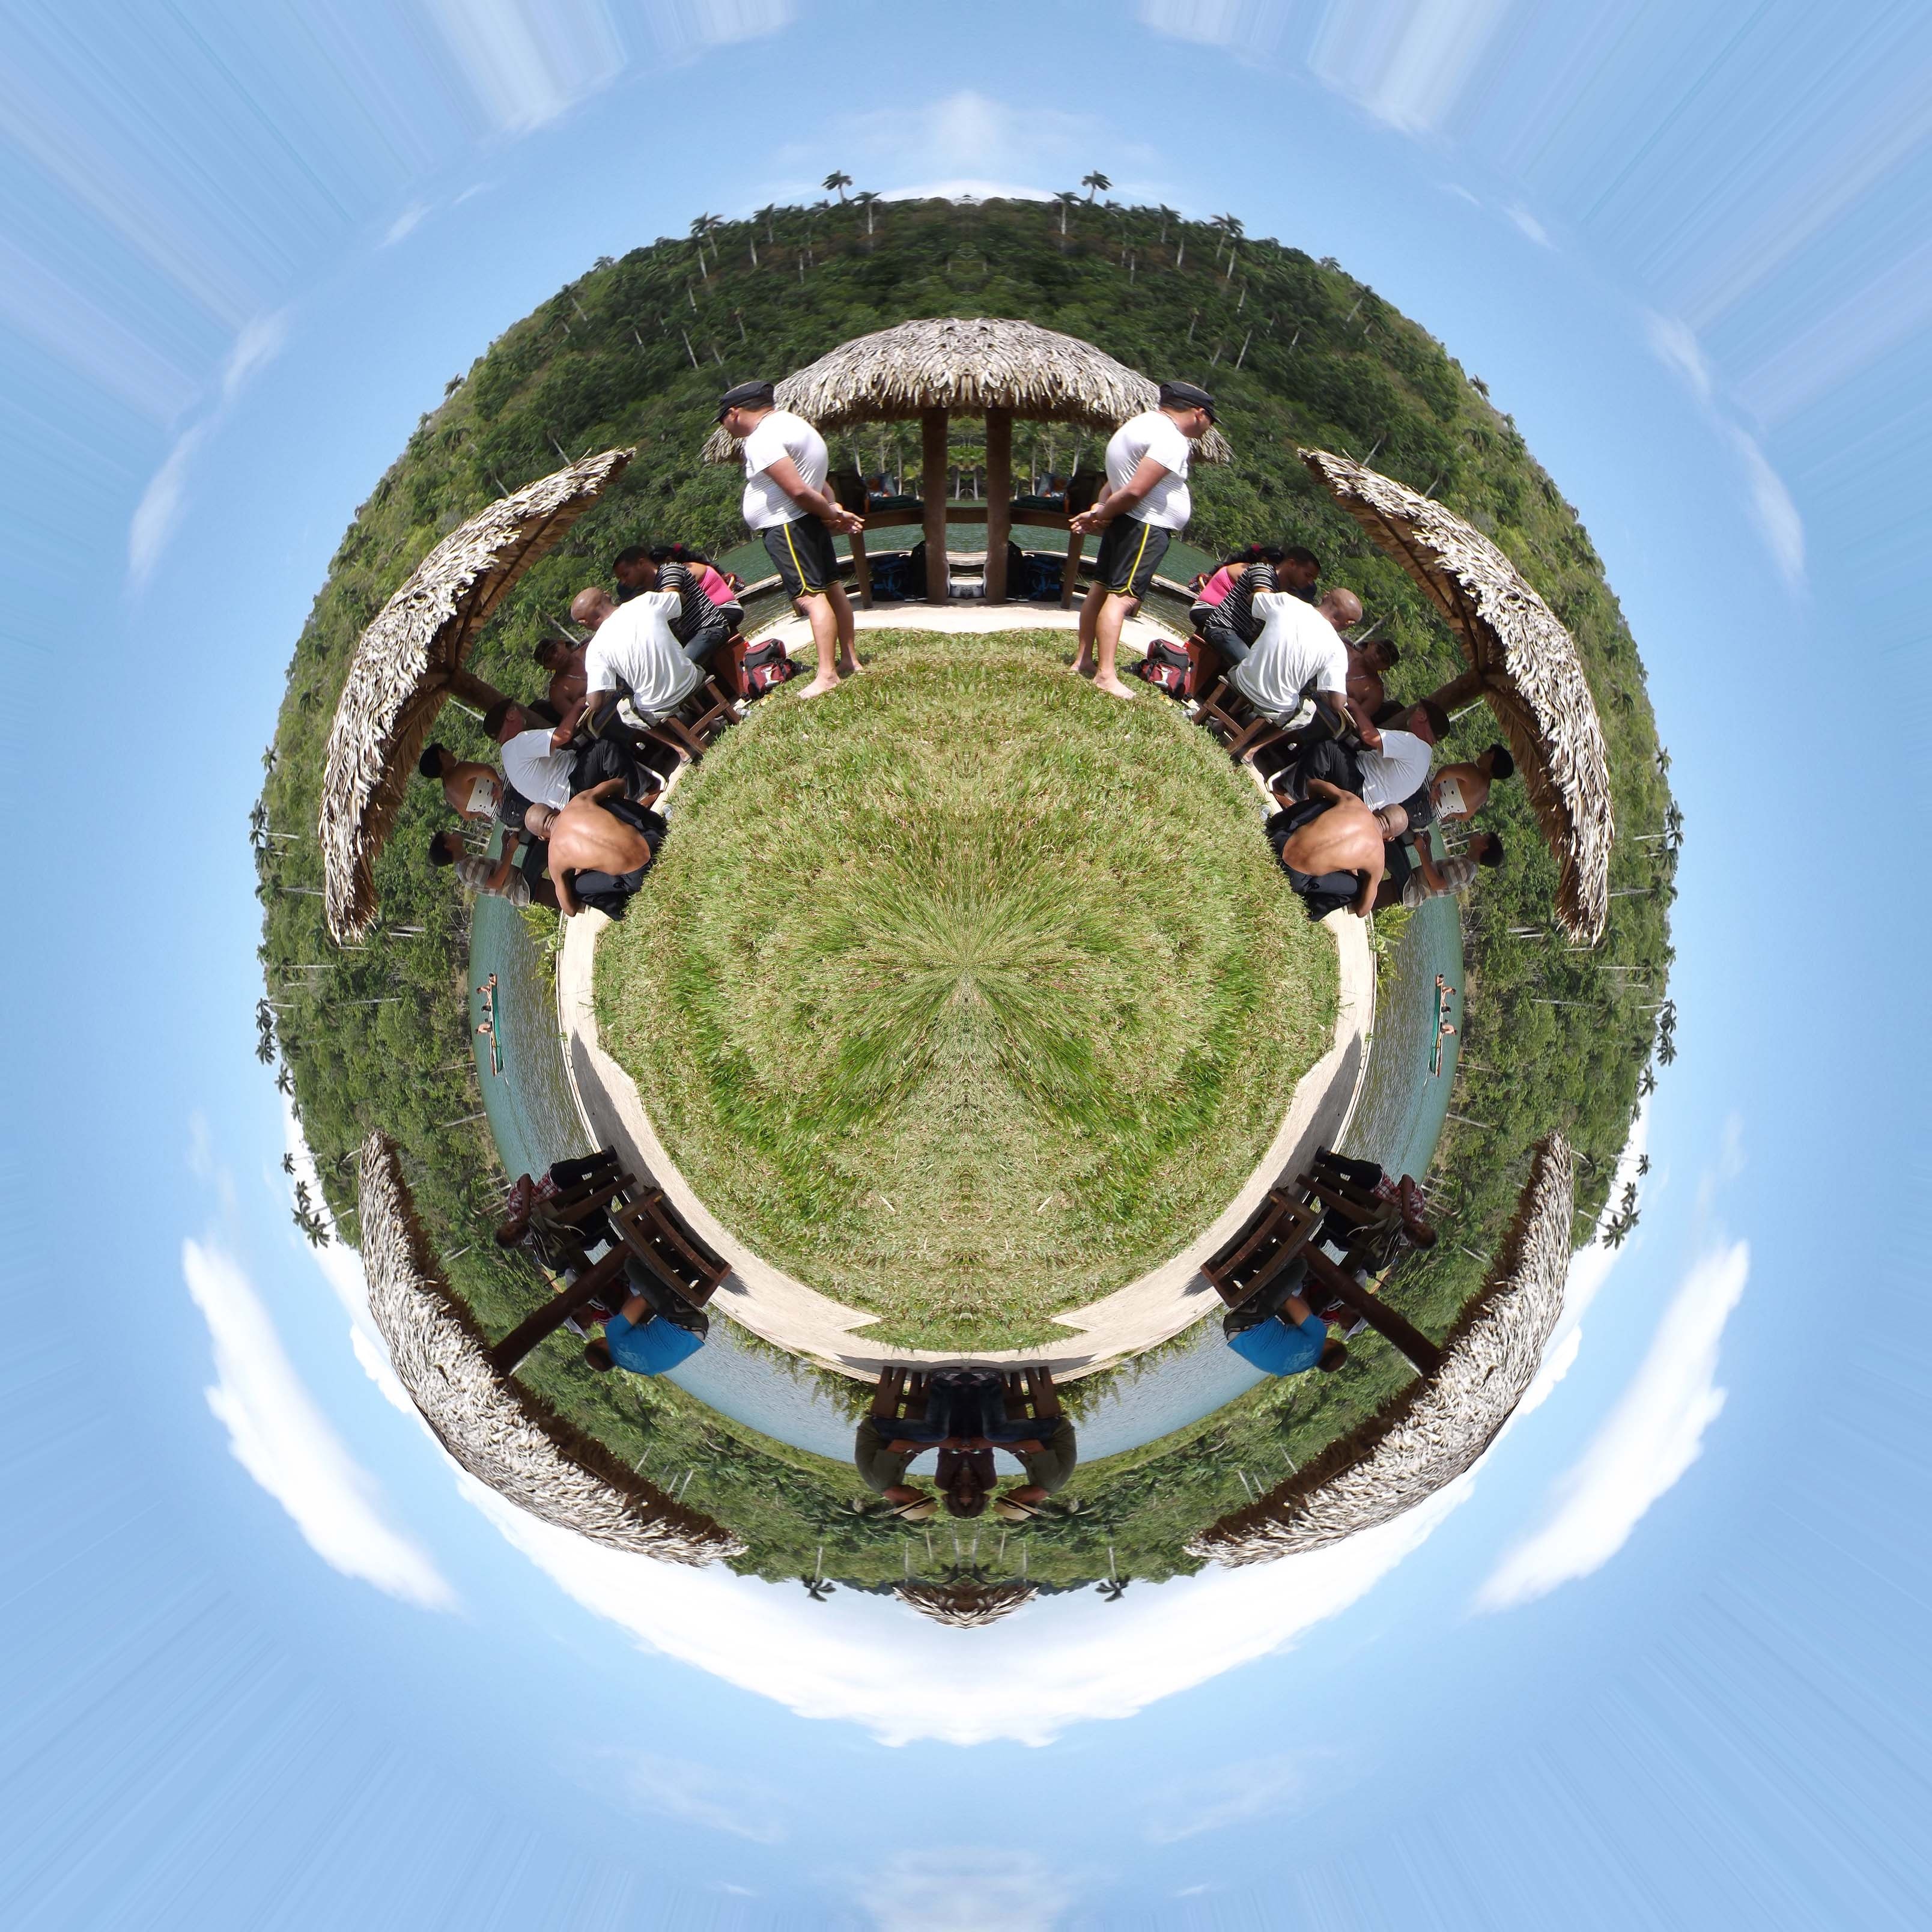
landscape, water, nature, mountain, structure, field, photography, reflection, stadium, clouds, views, bird's eye view, aerial photography, fisheye lens, atmosphere of earth, sport venue